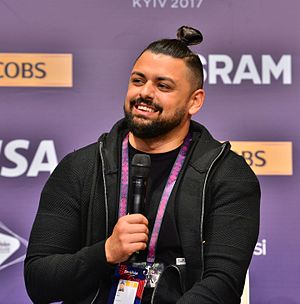
Joci Pápai
"Joci Pápai er en ungarsk sanger, som repræsenterede Ungarn ved Eurovision Song Contest 2017 med sangen ""Origo"". Han opnåede en 8. plads.